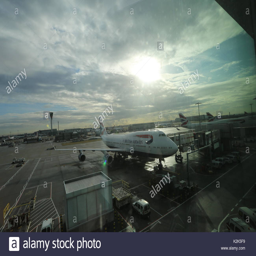
view of planes on the runway